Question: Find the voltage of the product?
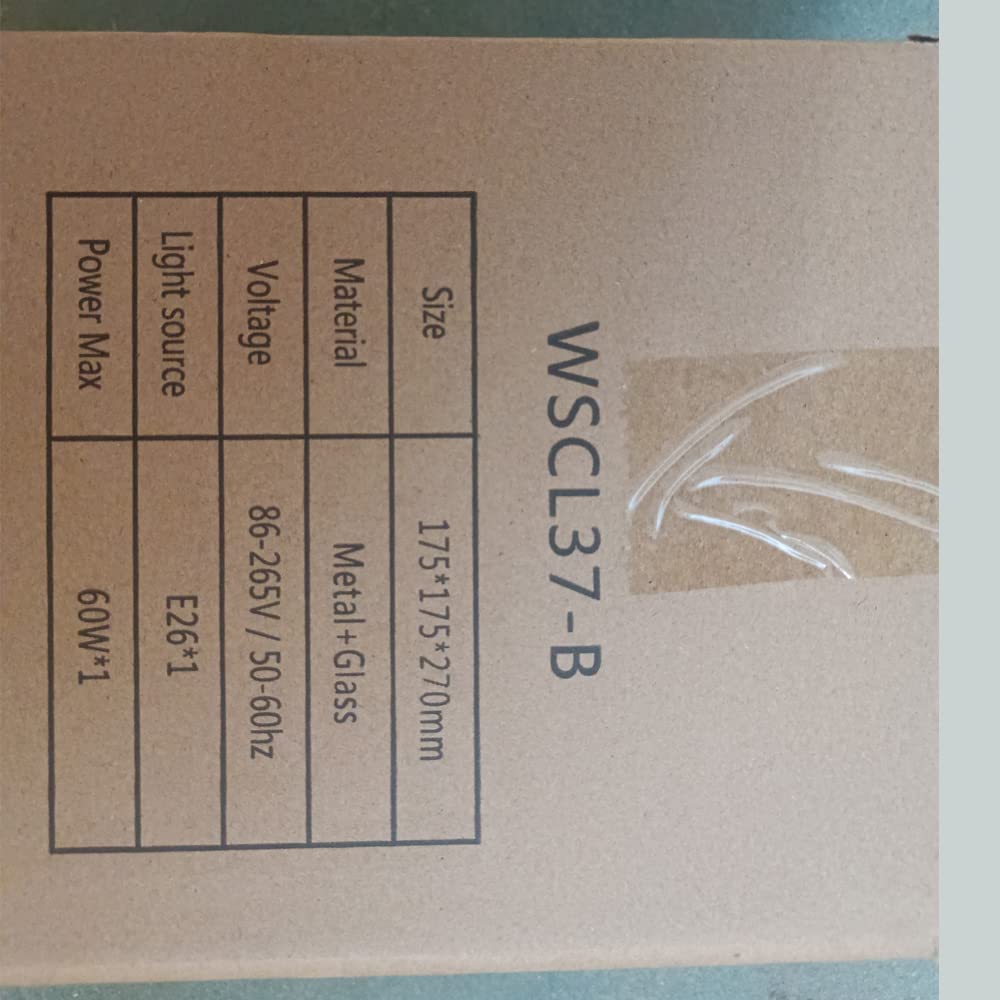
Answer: [86.0, 265.0] volt